Timeline of sovereigntism in Puerto Rico (1970s–1990s)

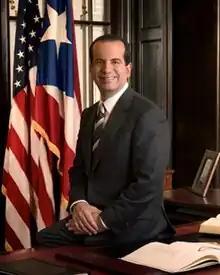
Aníbal Acevedo Vilá

On October 15, 1998, the PPD's Government Board adopted a proposal based on reclaiming the sovereignty. Despite being unrefined, this marked the first time that a non-territorial formula became the institutional position of the PPD. Mayors Cordero Santiago, Miranda Marín (Caguas) and José Aponte de la Torre (Carolina) were instrumental in the adoption of this definition. However, the following months brought internal controversy between the members of the free association movement within the PPD due to a second status referendum being organized by the Rosselló administration. The older leaders decided to avoid testing their newly adopted definition in a PNP-mechanism without the time for it to become widely accepted, instead supporting a vote for the "None of the above" option. However, the younger members of the faction, including Luis Vega Ramos, Jorge Colberg Toro and Néstor Duprey, decided to request the $500,000 assigned to defend the definition of free association included in it, despite not entirely agreeing with the conditions included. Angel Ortiz Guzmán decided to contest the definition of free association, but was unable to derail the process. In the end, most liberals within the PPD fell in line with the official position and voted for "None of the above". While "free association" only gathered 4,536 votes, it still fared favorably against the "territorial Commonwealth" option, which only received 993 votes.